Answer in natural language. Consider the 3D positions of the objects in the scene and not just the 2D positions in the image. Is the centerpoint of  light brown wooden dresser with 10 drawers (highlighted by a blue box) at a higher height than Pillow (highlighted by a green box)? Choose between the following options: no or yes
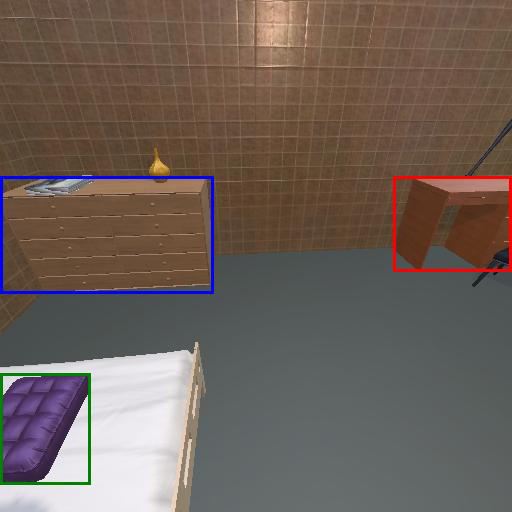
<answer>no</answer>